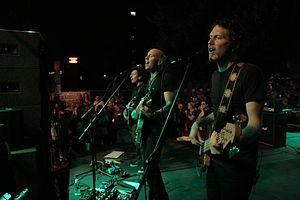
Vertical Horizon est un groupe de rock alternatif américain, originaire de Washington, D.C. Formé en 1991 à l'Université de Georgetown, le groupe connaît un grand succès aux États-Unis entre 1999 et 2000 avec une succession de hits, dont You're a God, Everything You Want, et The Best I Ever Had. Leur sixième album studio, intitulé Echoes from the Underground, est publié en octobre 2013.